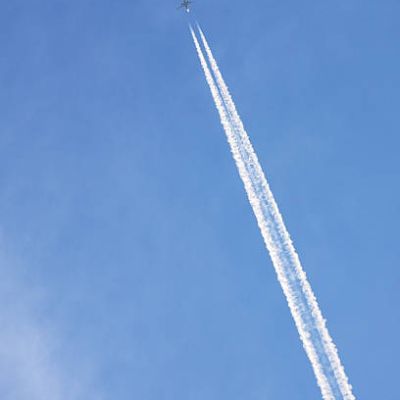
Cloud type: Contrail (Ct)